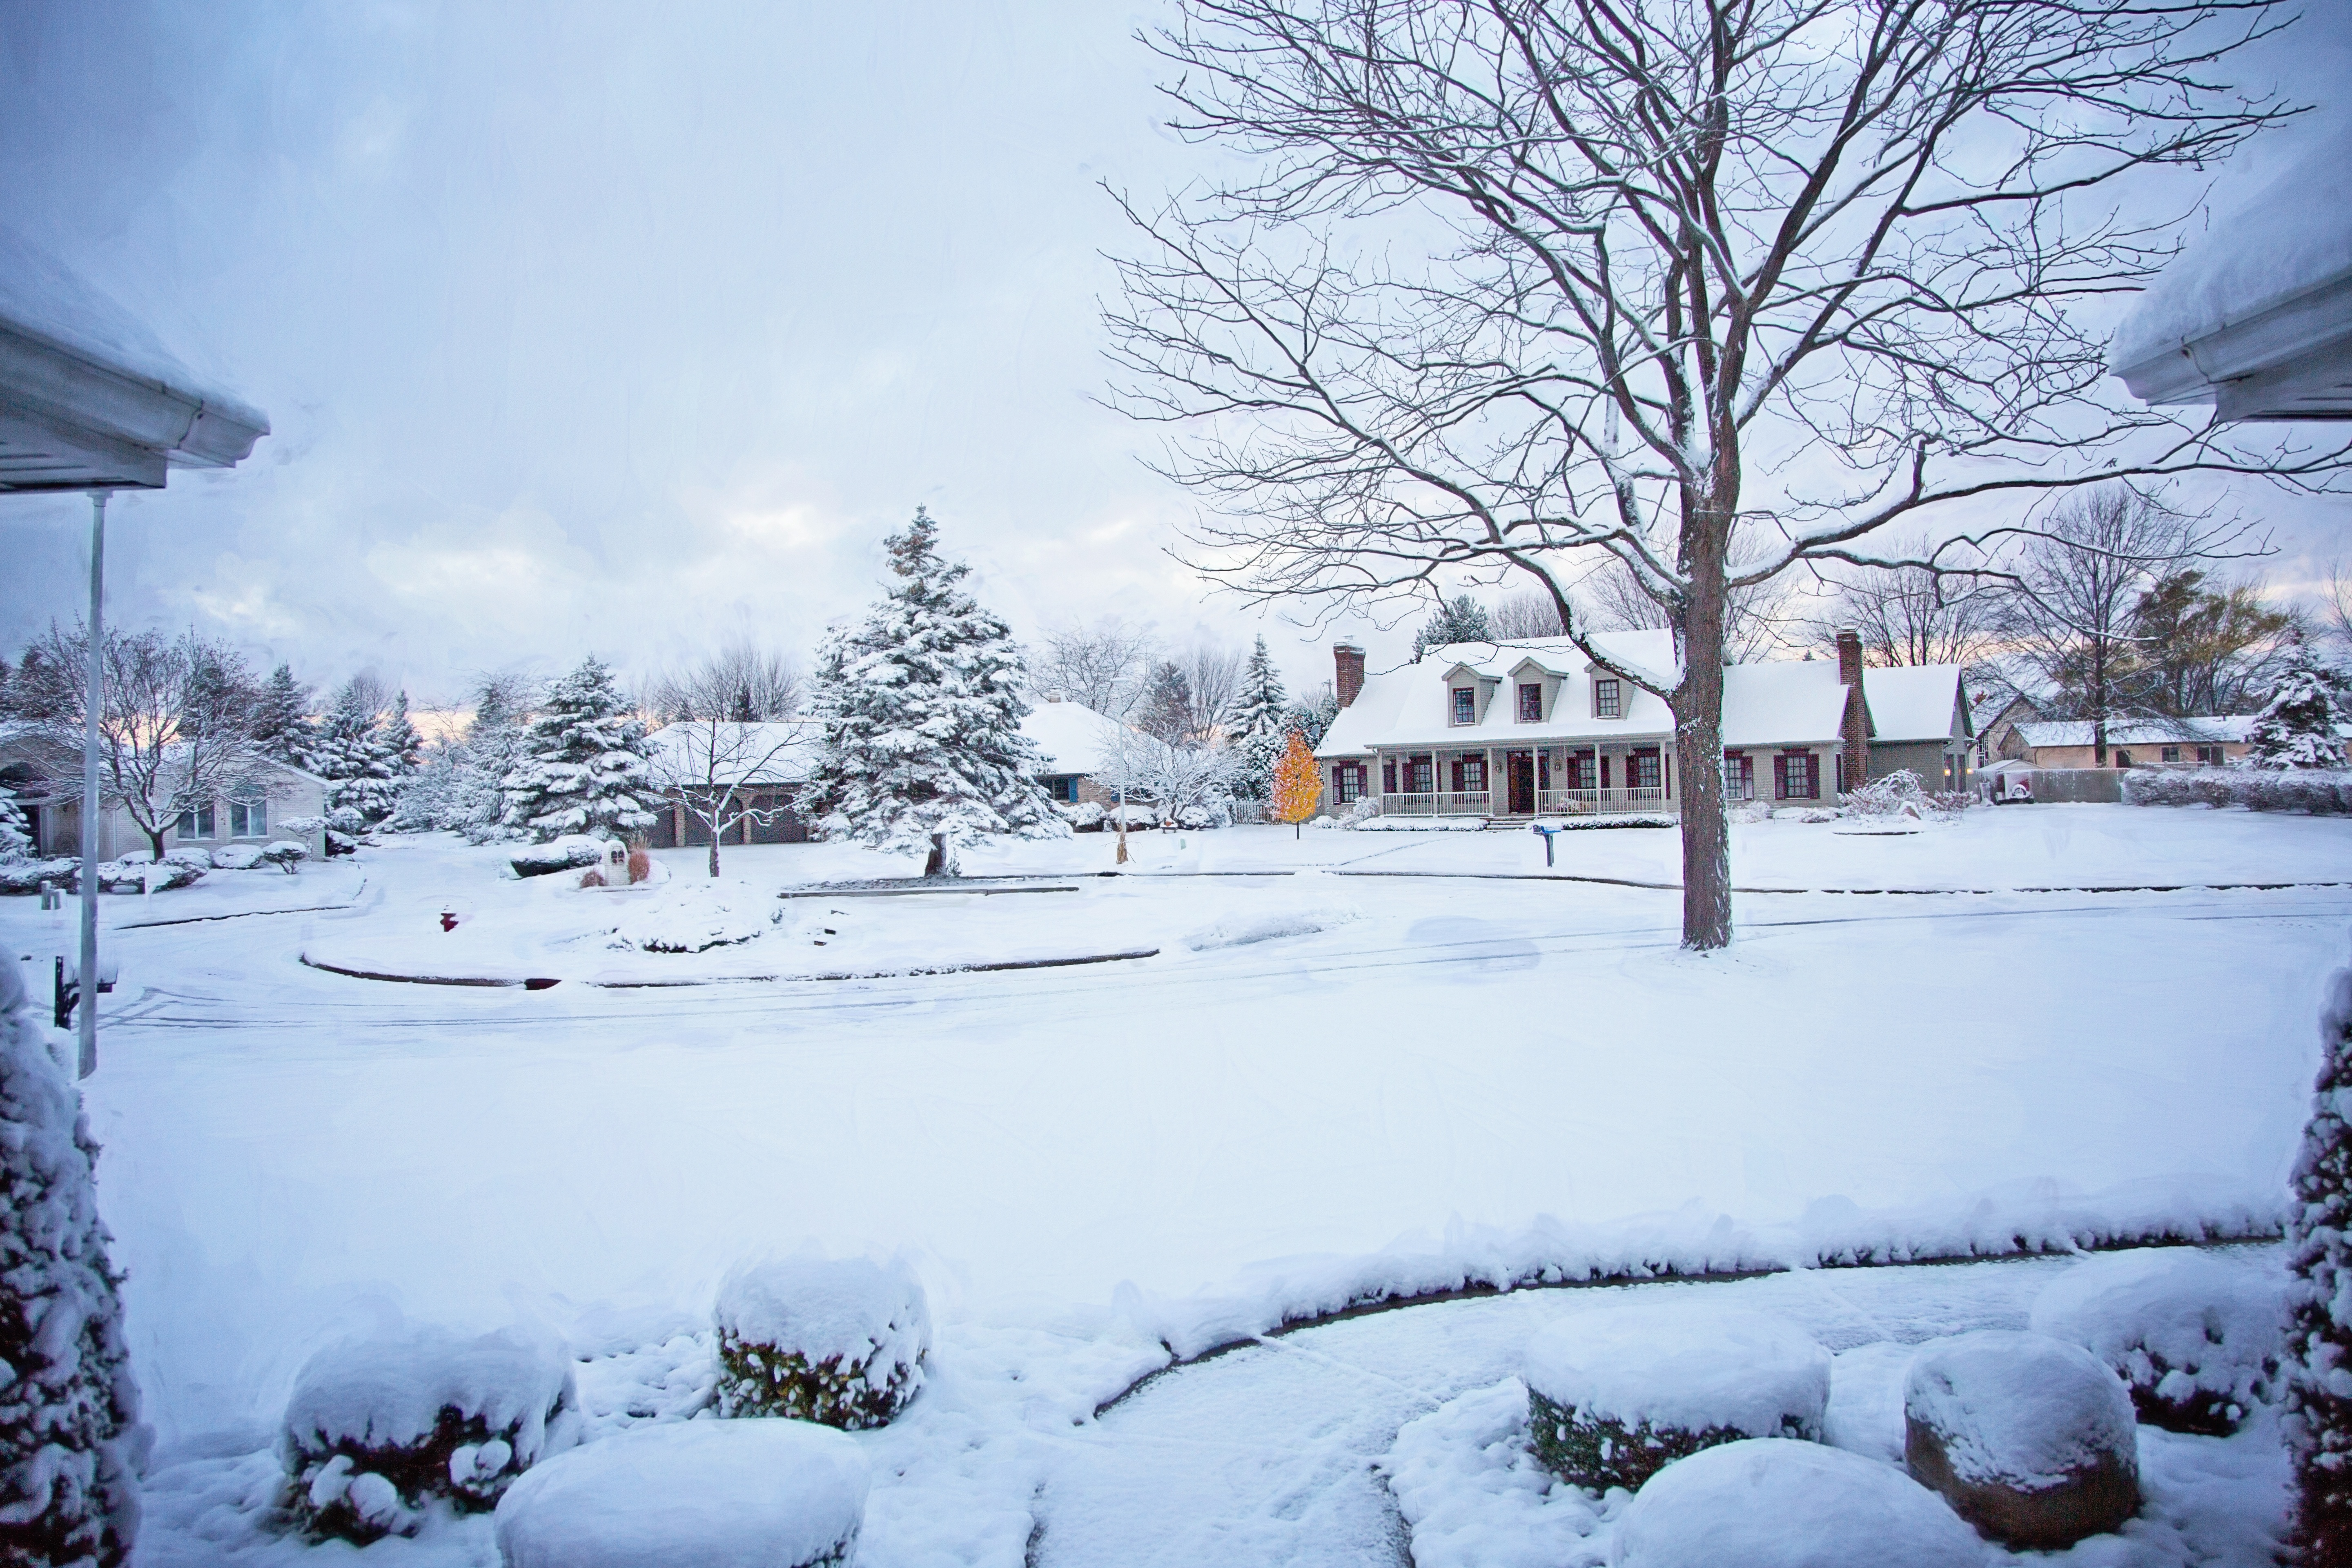
snow, cold, winter, white, street, house, neighborhood, weather, residential, christmas, season, blizzard, freezing, snowy neighborhood, winter storm